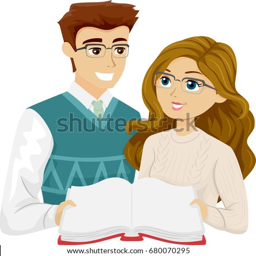
illustration of person in glasses reading a book together